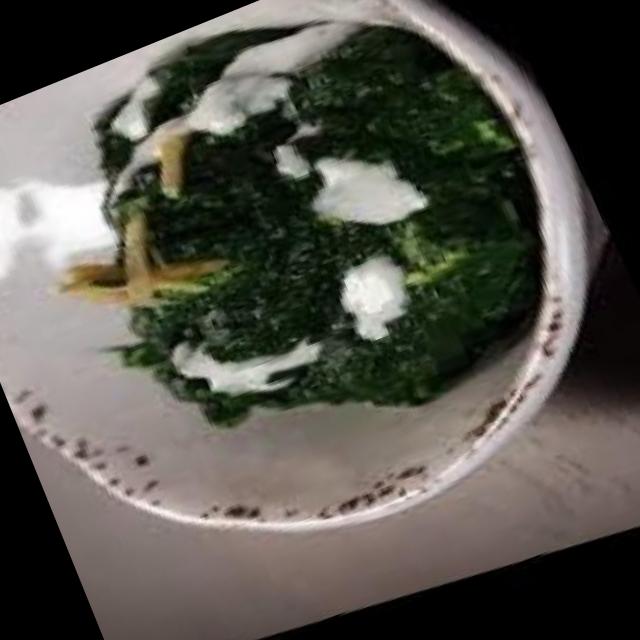
Dish: palak_paneer